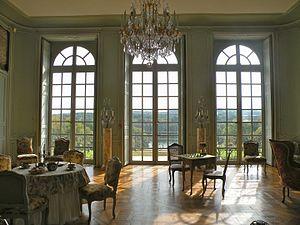
Domaine de Villarceaux - Château du haut - Grand salon